Synagogue

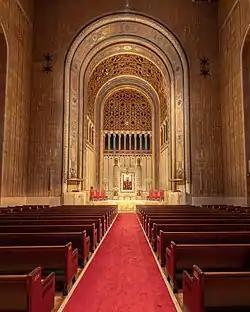
Congregation Emanu-El of New York

Other traditional features include a continually lit lamp or lantern, usually electric in contemporary synagogues, called the, the "Eternal Light", used as a way to honor the Divine Presence.